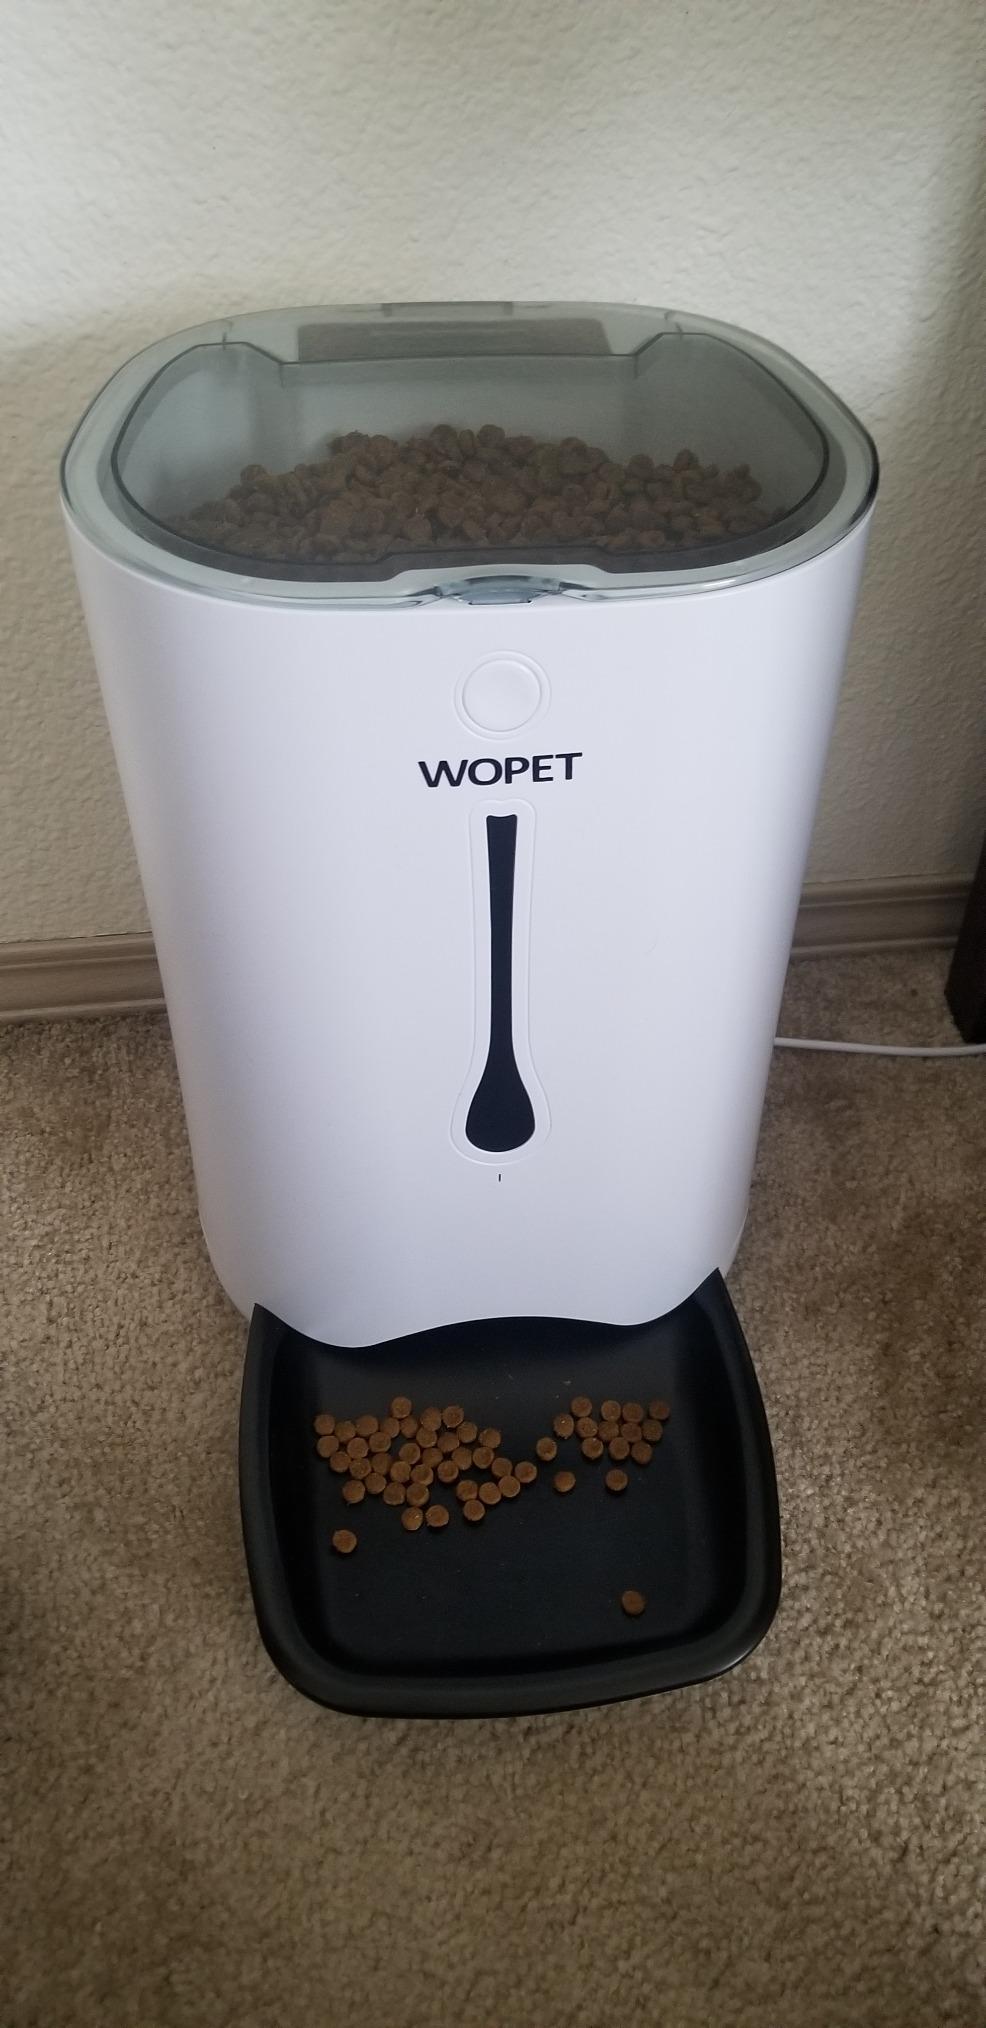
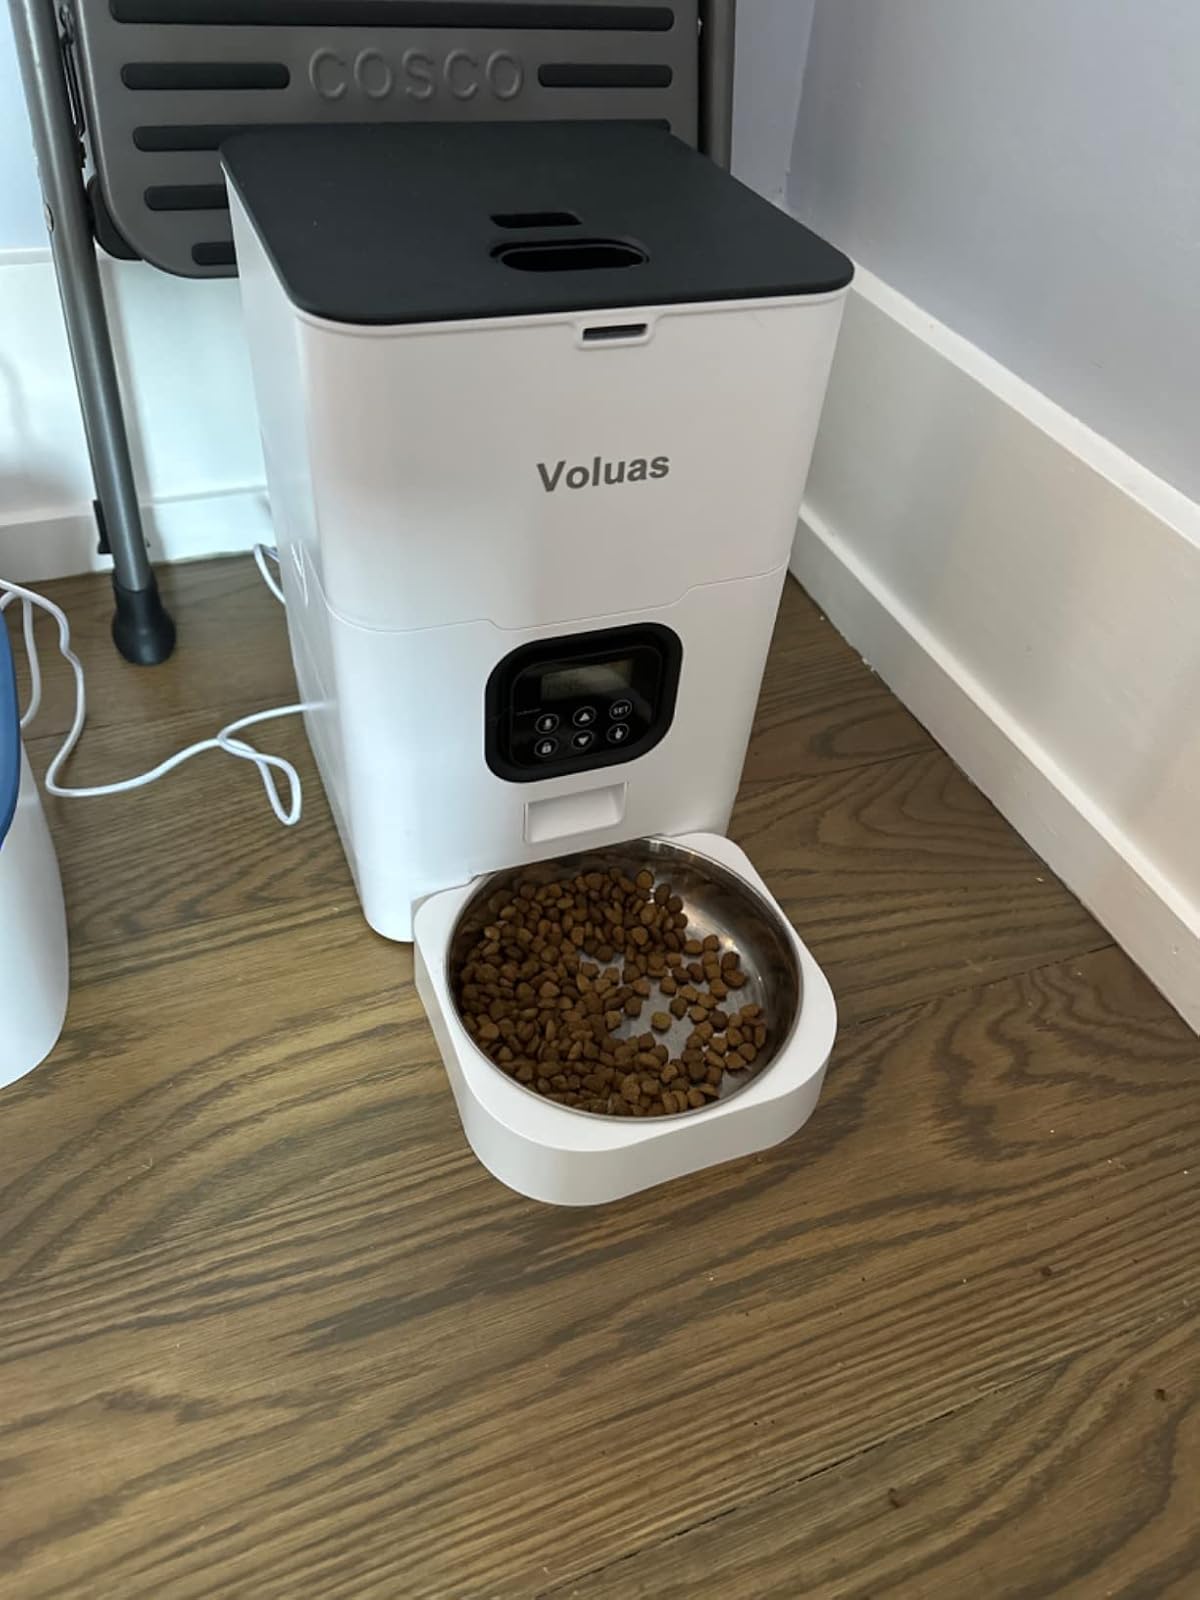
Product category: items_feeder
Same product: no